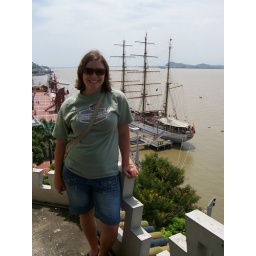
Again pirate ship after I climbed something. Note the nasty water in background